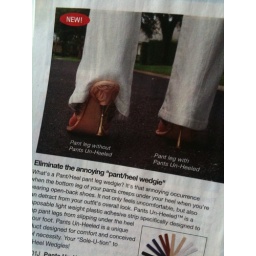
If pants unheeled is in Skymall, shit why not a bag clip.